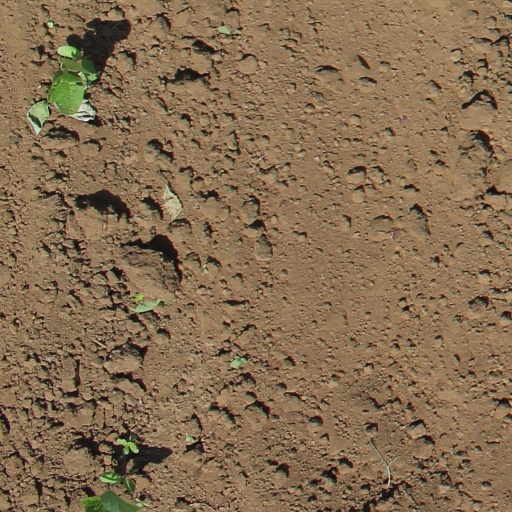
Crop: soybean